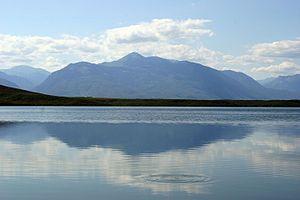
Radoniq en albanais et Radonjić en serbe latin est une localité du Kosovo située dans la commune/municipalité de Gjakovë/Đakovica, district de Gjakovë/Đakovica ou de Pejë/Peć. Selon le recensement kosovar de 2011, elle ne compte plus aucun habitant.